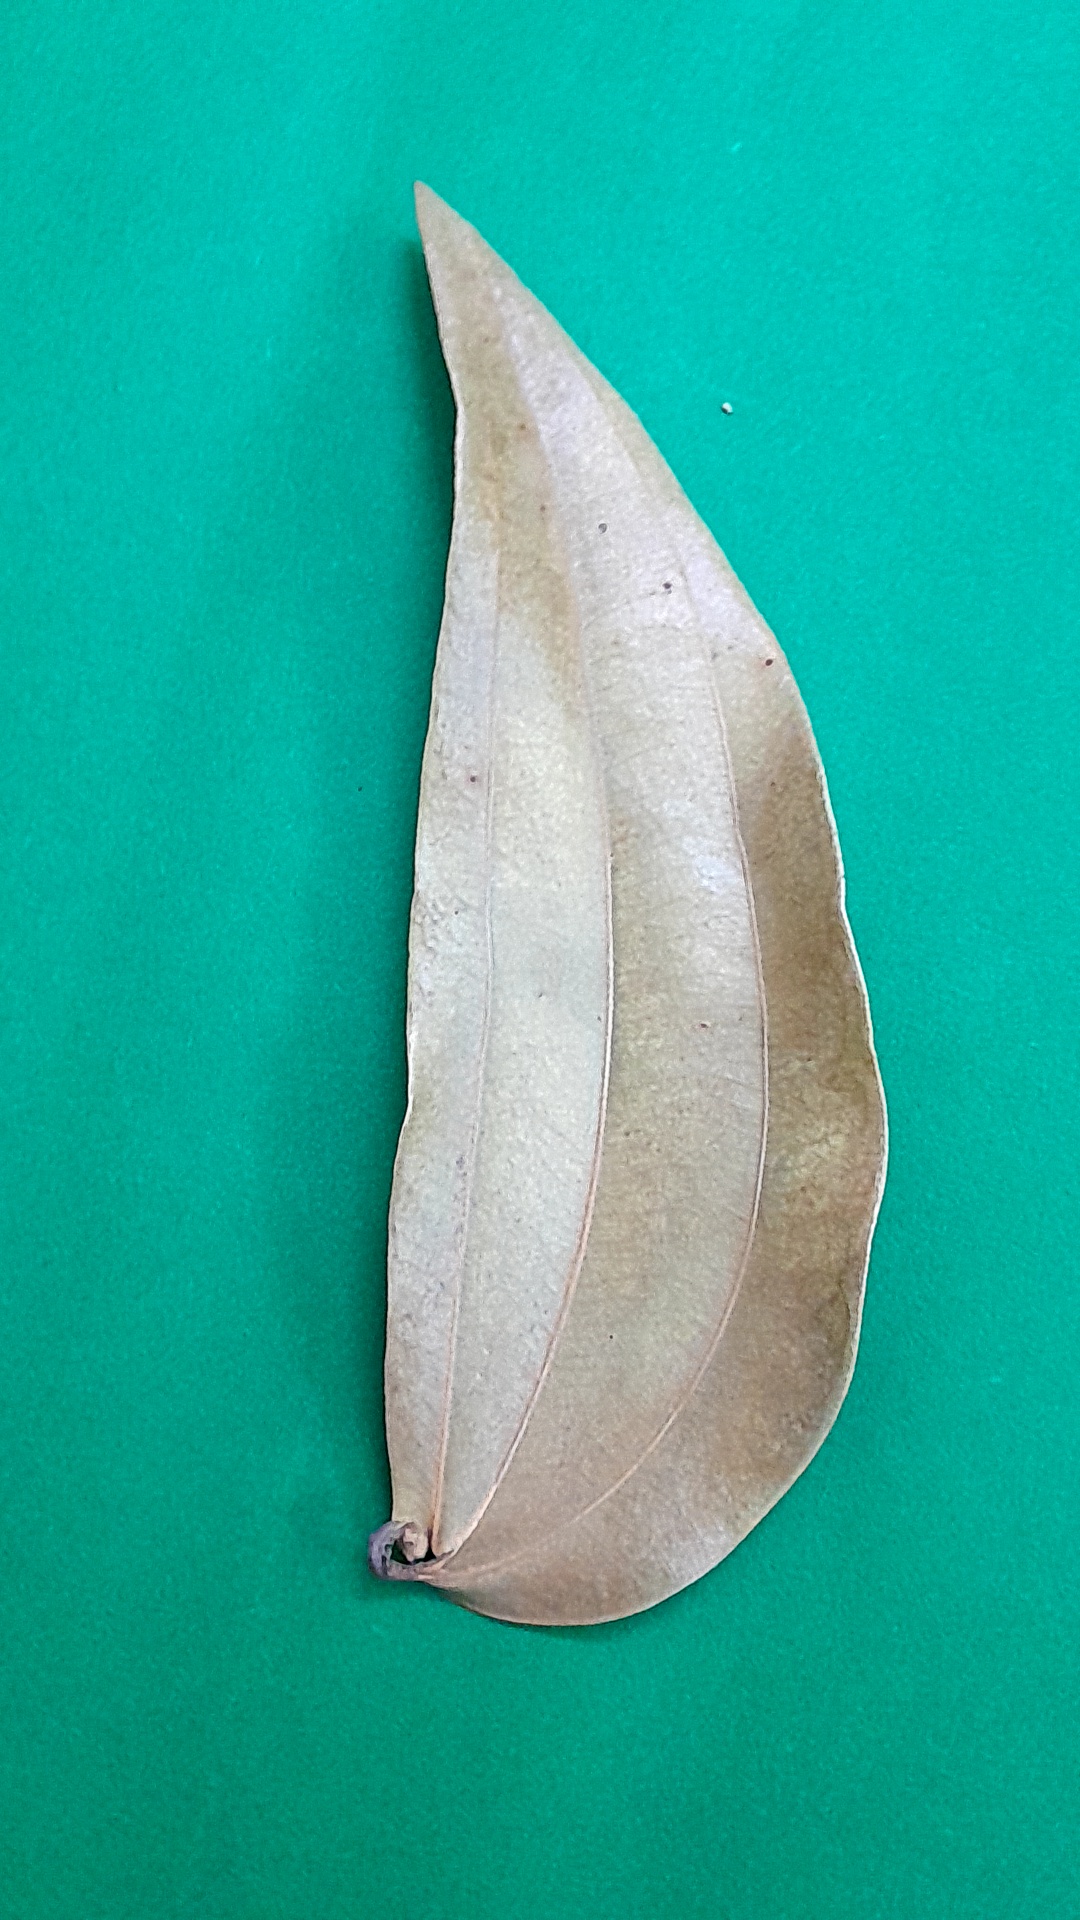
Label: Dry Leaf